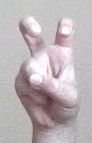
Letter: toot